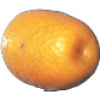
Label: Kumquats 1